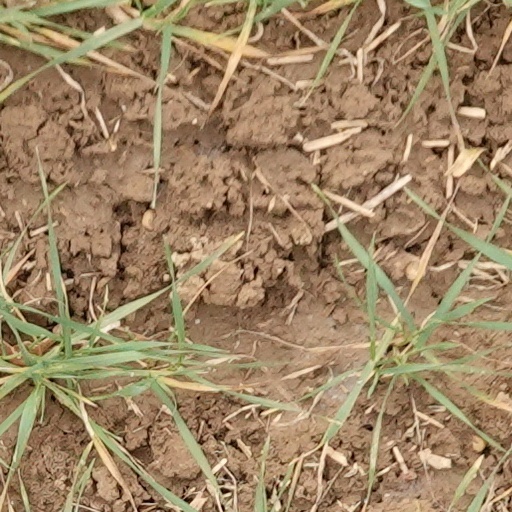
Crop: wheat